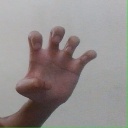
अक्षर: झ